Leo Phokas the Elder

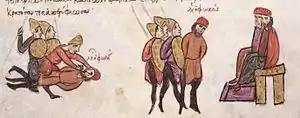
The capture and blinding of Leo Phokas.

During the regency of Empress Zoe in 913–919, Leo is recorded as being again Domestic of the Schools and holding the dignity of "magistros". In 917, he was placed in charge of a large-scale expedition against the Bulgarians. The plan involved a two-pronged assault, one from the south by the main Byzantine army under Leo Phokas, and one from the north by the Pechenegs, who were to be ferried across the Danube by the Byzantine navy under Romanos Lekapenos. In the event, however, the Pechenegs did not help the Byzantines, partly because Lekapenos quarrelled with their leader (or, as Runciman suggests, might have even been bribed by the Bulgarians) and partly because they had already begun plundering on their own, disregarding the Byzantine plan. Left unsupported by both the Pechenegs and the fleet, Phokas suffered a crushing defeat at the hands of Tsar Symeon at the Battle of Acheloos. The imperial army was almost annihilated, and Phokas himself barely escaped. As Symeon marched south towards the imperial capital, Constantinople, Phokas gathered a motley force and attempted to halt his advance, but was again defeated by Symeon in a surprise night attack at Katasyrtai.